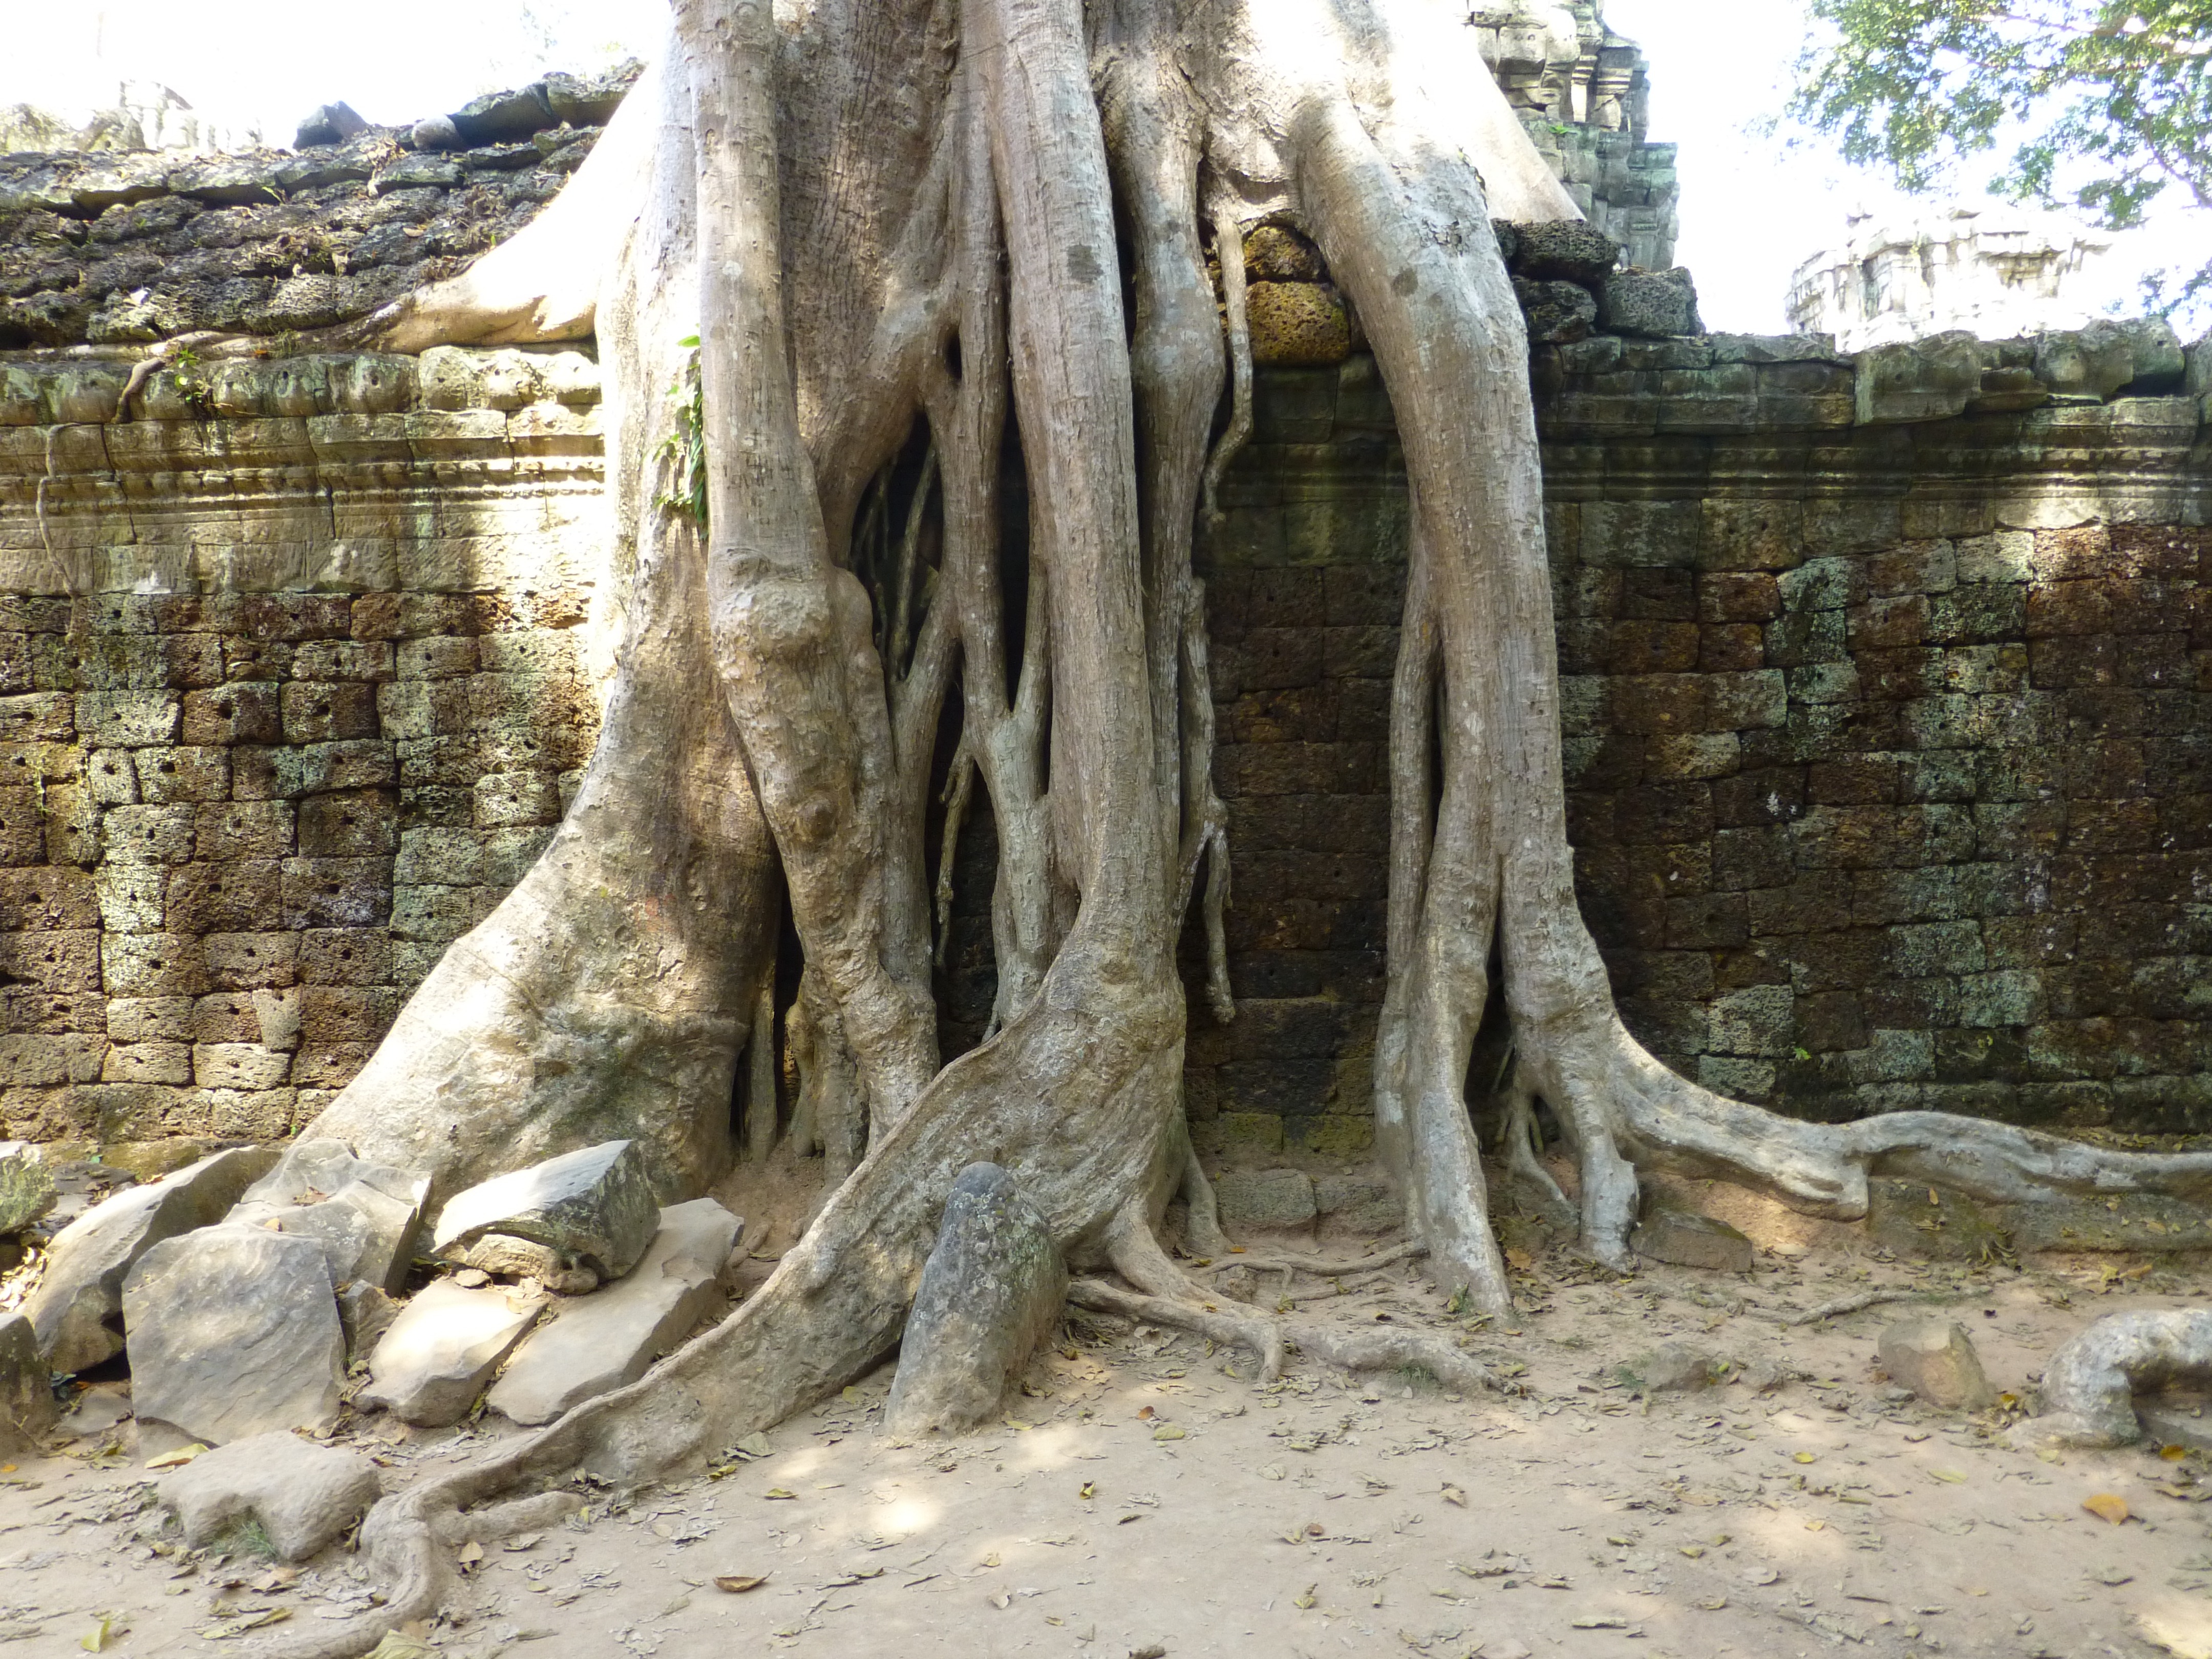
wood, formation, sculpture, art, temple, cambodia, carving, siem reap, ancient history